Richmond Football Club

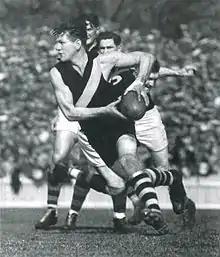
Richmond legend Jack Dyer played 19 consecutive seasons for the club, scoring 443 goals

Prior to the commencement of the 1940 season, internal problems were brewing between the key personalities at the club. Some felt that the uneven performance of the team was due to Percy Bentley's coaching methods, and that he should be replaced. Jack Dyer walked out on the club and threatened to play in the VFA after his father, a committeeman who was involved with the anti-Bentley faction, lost his position at the board elections. Finally, the matter was resolved and Bentley kept his job, while Dyer returned to training on the eve of the season. The problems appeared to have been solved when Richmond won the semi-final against Melbourne to go straight into the 1940 VFL Grand Final. However, Melbourne reversed this result with a crushing win to pinch the premiership. Richmond had been out-thought by their old mentor Frank 'Checker' Hughes, who had assigned a tagger to negate Dyer. Dyer was furious that Bentley had done nothing to prevent his opponent taking him out of the game. The Richmond committee agreed with this assessment, so when Bentley (after retiring as a player) attempted to negotiate a higher fee to continue his coaching tenure, he was rebuffed. Incensed, Bentley quit Punt Road and moved to Carlton as coach, adding further spice to an already fierce rivalry between the two clubs.